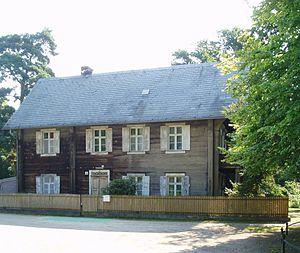
La colonie Alexandrowka de Potsdam, capitale du Land de Brandebourg en Allemagne, est pour l’époque un concept innovant de monument commémoratif créé en 1826 sous la forme d’un village russe créé ex nihilo, réclamé par un roi en mémoire d’un autre monarque qui venait de décéder peu de temps avant. Le roi et maître d’ouvrage était Frédéric-Guillaume III de Prusse tandis que le monarque décédé était le tsar Alexandre Iᵉʳ. Au village artificiel s’ajoute un parc-verger conçu par Peter Joseph Lenné dont la vocation programmatique se maintiendra jusqu’à nos jours en raison des espèces d’arbres fruitiers rares qui s’y trouvaient et qu’on essaie de reconstituer à ce jour. En réalité, c’est moins la personne du tsar que l’amitié entre deux souverains, et à travers eux deux nations s’influençant réciproquement, que voulait célébrer le roi de Prusse. Il s’agit d’une reproduction libre de colonie militaire telle qu’elle est pratiquée en Russie à cette époque, donc en quelque sorte de la délocalisation de la culture russe sur le sol brandebourgeois afin de se souvenir du lien culturel qui unit les deux royaumes par des marqueurs visibles sur le terrain.